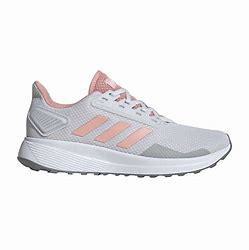
Brand: Adidas
Model: Duramo 9